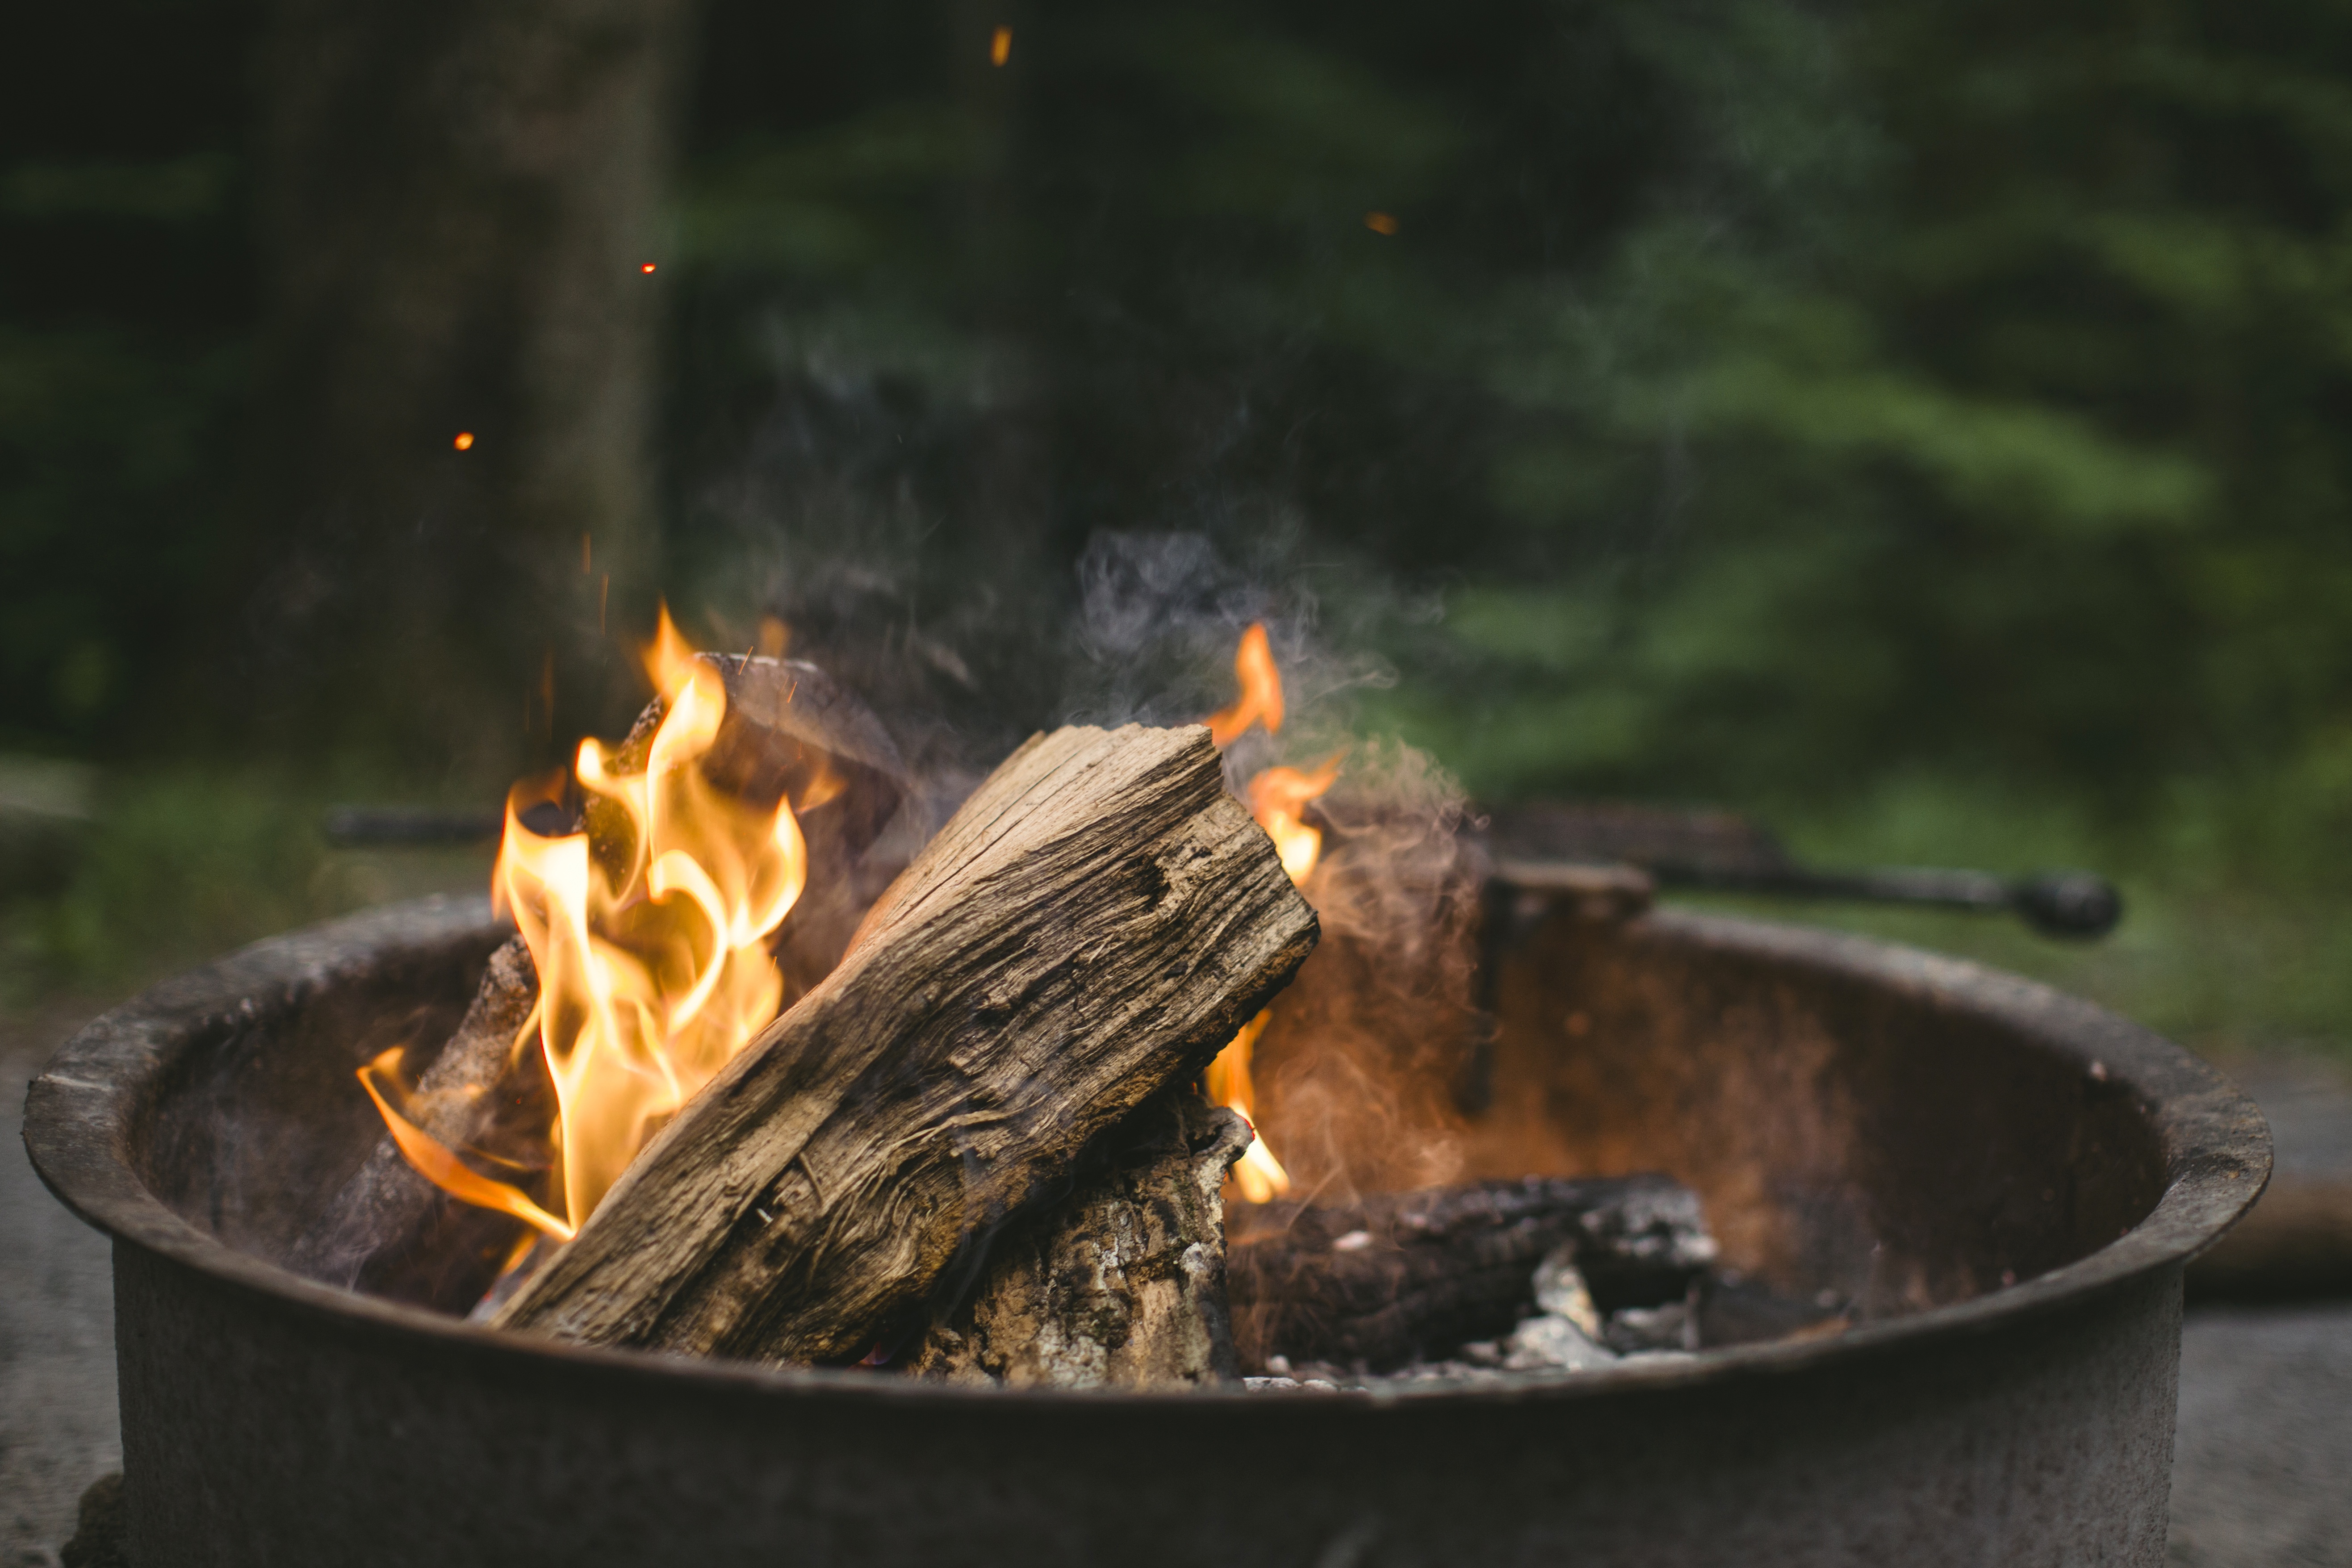
tree, wood, sunset, night, warm, summer, travel, dusk, evening, log, red, relax, natural, flame, fire, dust, fireplace, firewood, campfire, meat, barbecue, bonfire, heat, burn, fun, relaxation, hot, blaze, chill